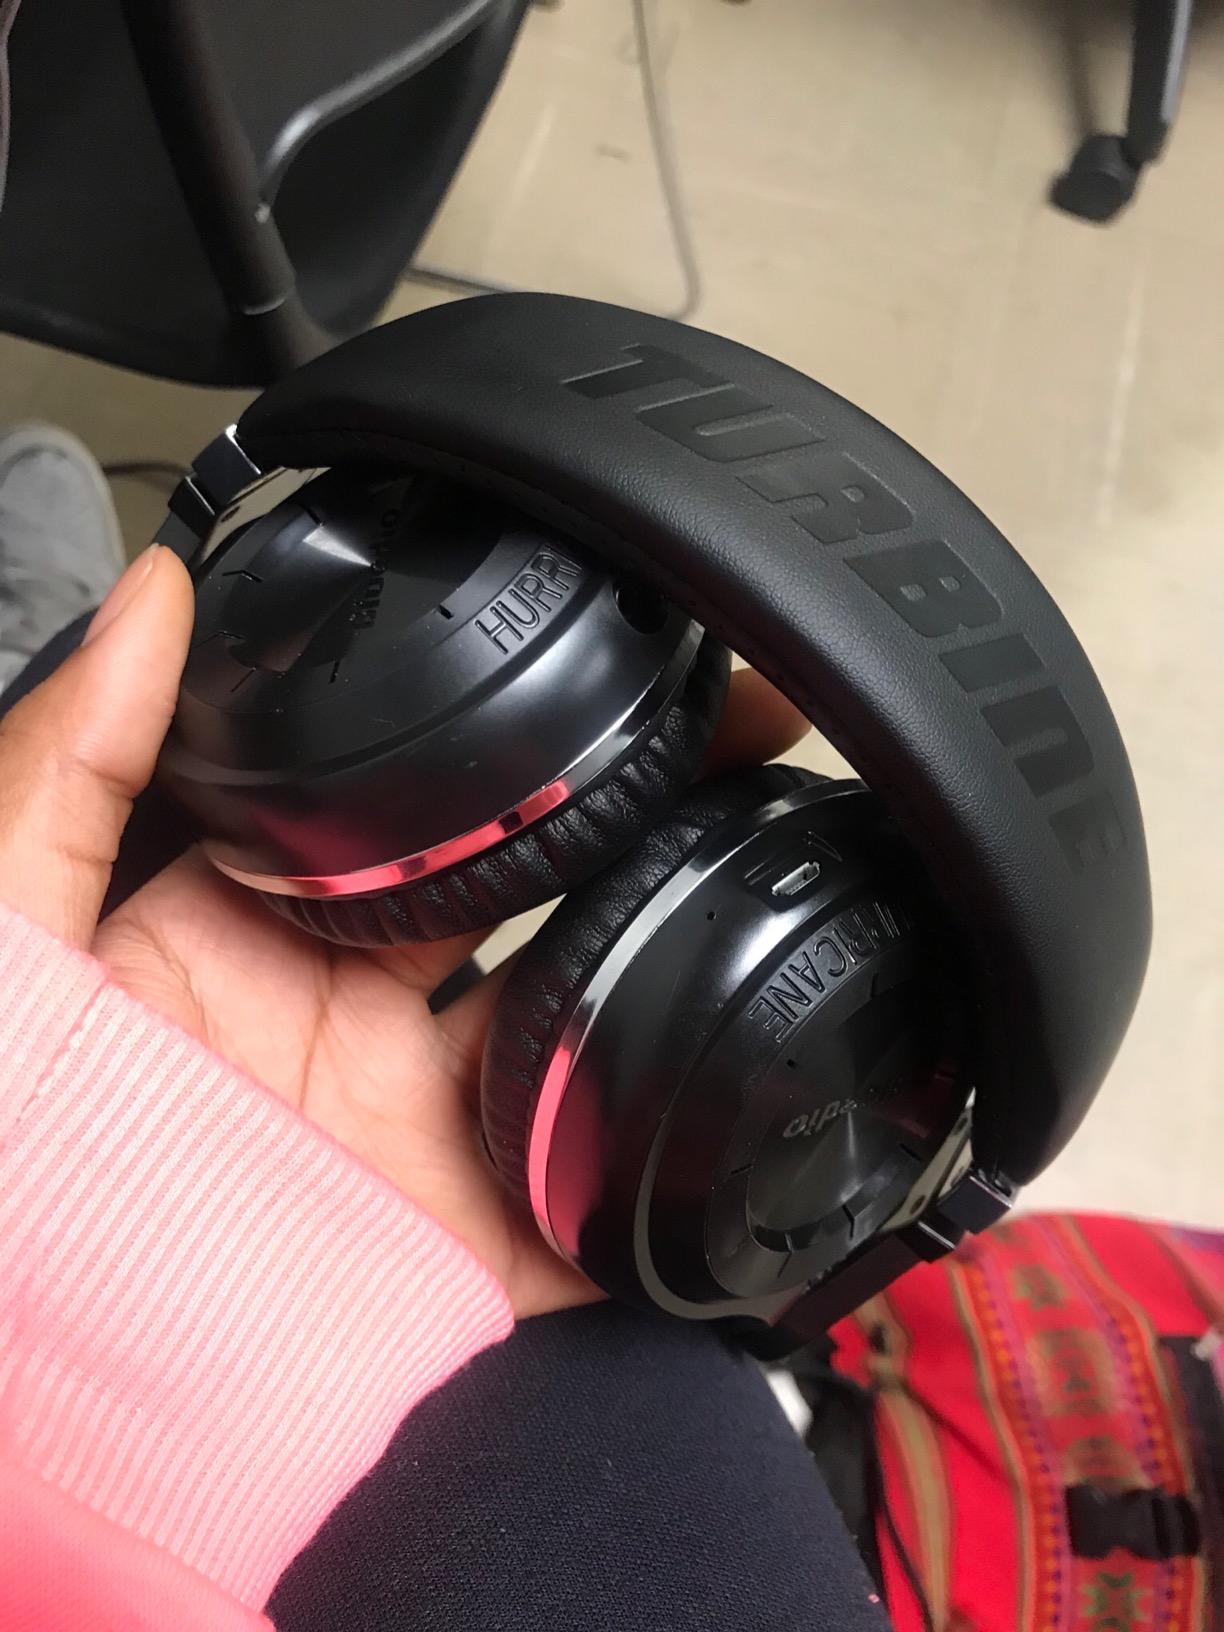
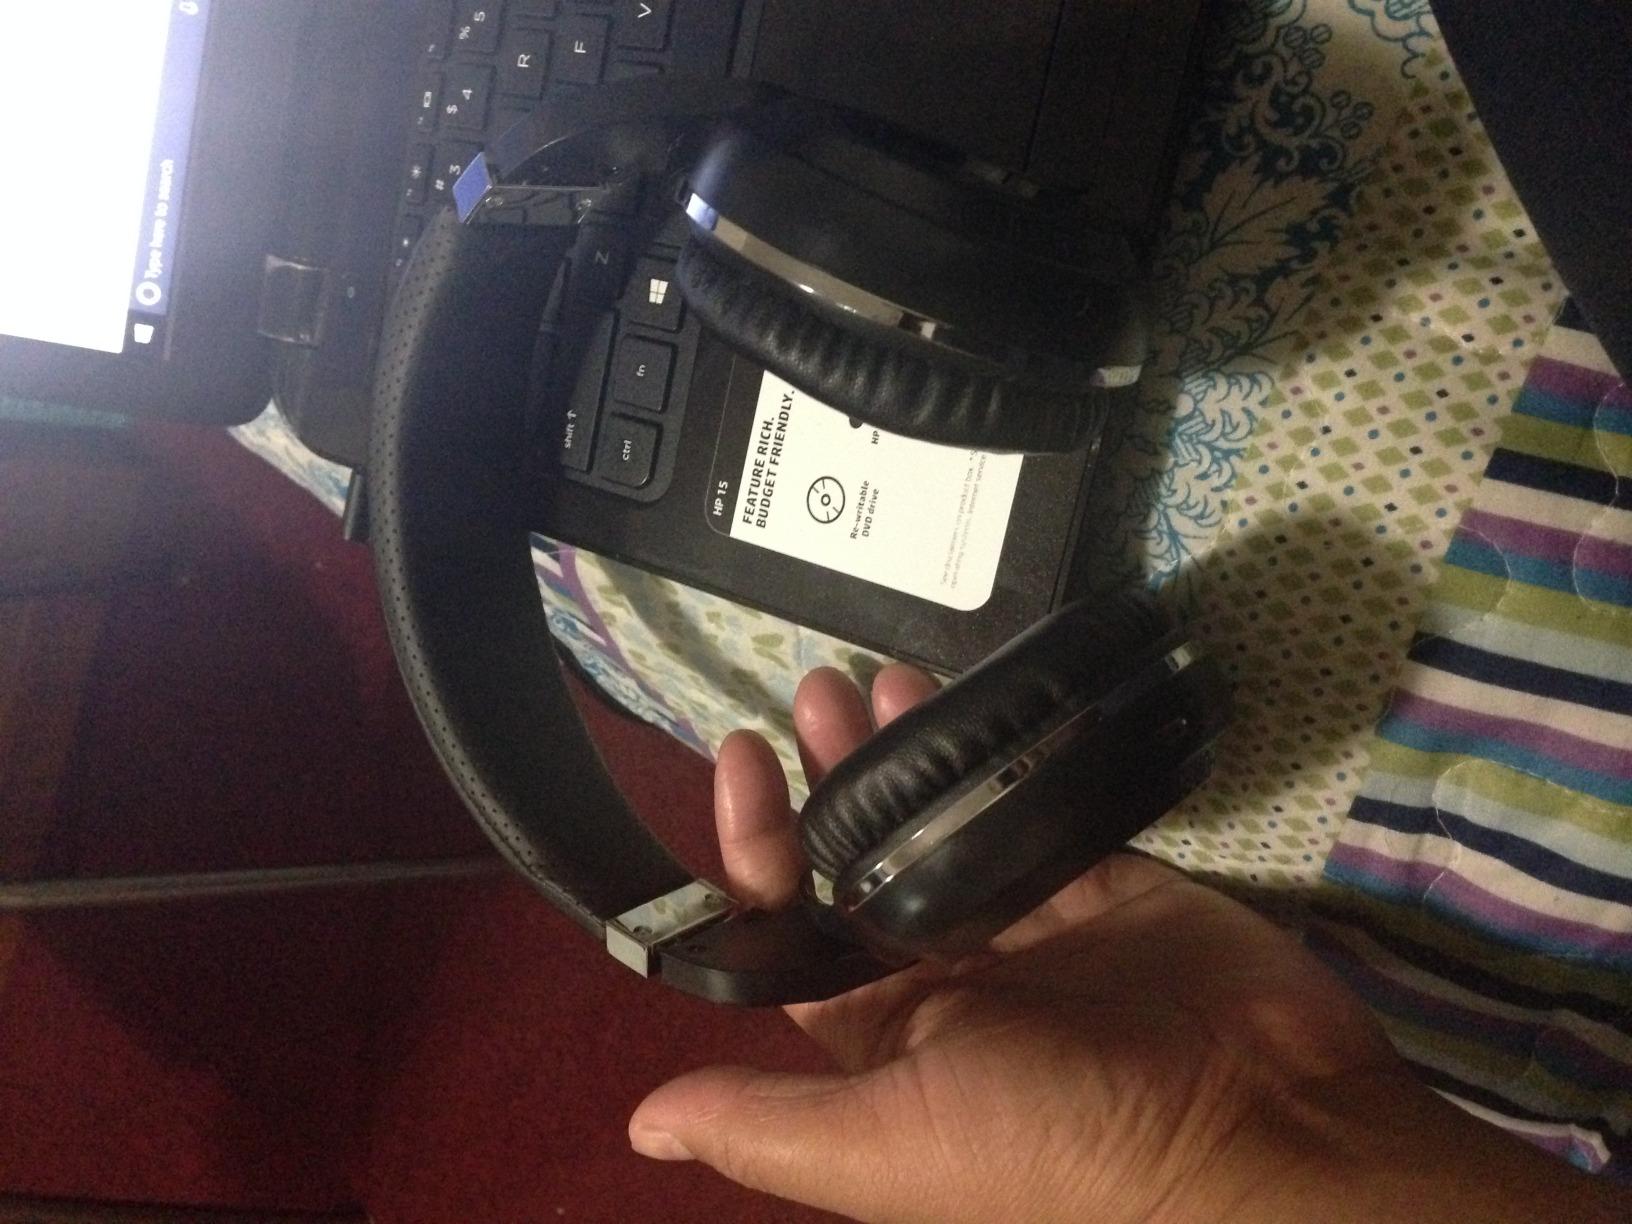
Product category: headphones
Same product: yes